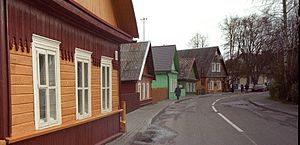
Trakai / Karaim-samfundet
Traditionelle tre-vinduers Karaimhuse
Trakai er en by i Litauen, beliggende i Vilnius apskritis, 28 km vest for landets og apskritis hovedstad, Vilnius. På grund af den skønne natur, de historiske seværdigheder og den korte afstand til Vilnius er Trakai et yndet udflugtsmål. Trakai er kommunesæde og administrativt center i Trakai distriktskommune. Byen har et areal på 11,52 km² og et indbyggertal på 5.357. Det er bemærkelsesværdigt for Trakai, at byen er bygget af, og i århundreder har været beboet af, forskellige nationaliteter. Historisk set har grupper af karaimer, tatarer, litauere, russere, jøder og polakkere levet side om side i Trakai, der således har haft et kosmopolitisk præg gennem århundreder.